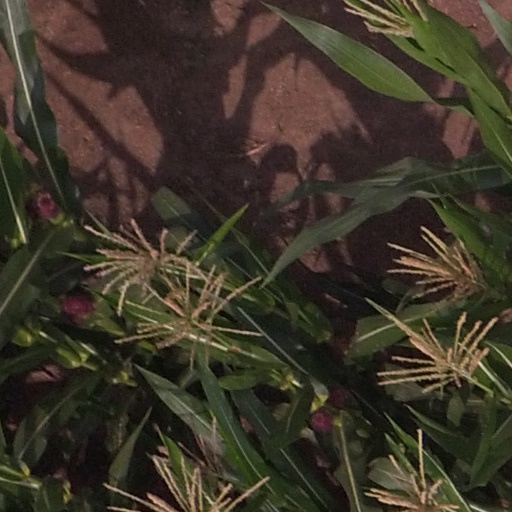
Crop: maize; corn